Dzintars Zirnis

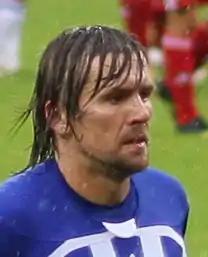
Zirnis playing for FK Liepājas Metalurgs

Dzintars Zirnis (born 25 April 1977 in Riga) is a Latvian former football defender. He last played for Latvian First League club FK 1625 Liepāja. For almost his entire career, Zirnis played for FK Liepājas Metalurgs in the Latvian Higher League, making his debut in 1997 and playing there until 2013. He was also a member of the Latvia national football team.